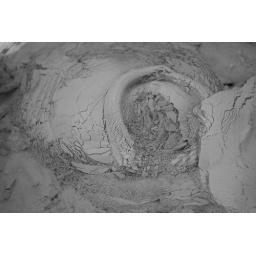
clay bowl in water